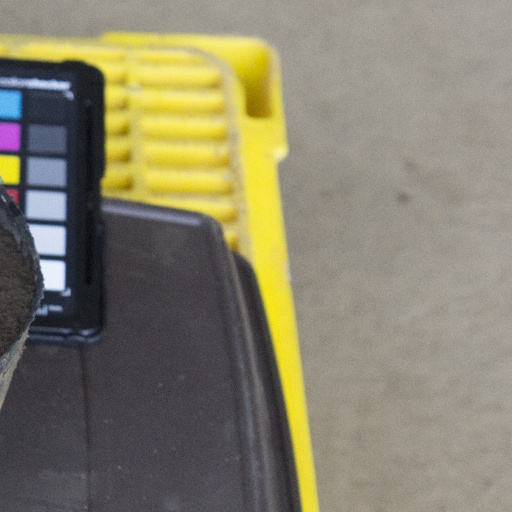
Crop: soybean